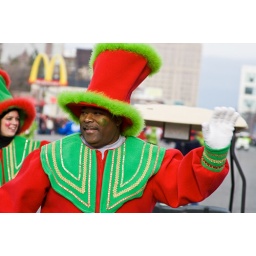
That guy in the big red hat from America's Thanksgiving Parade.